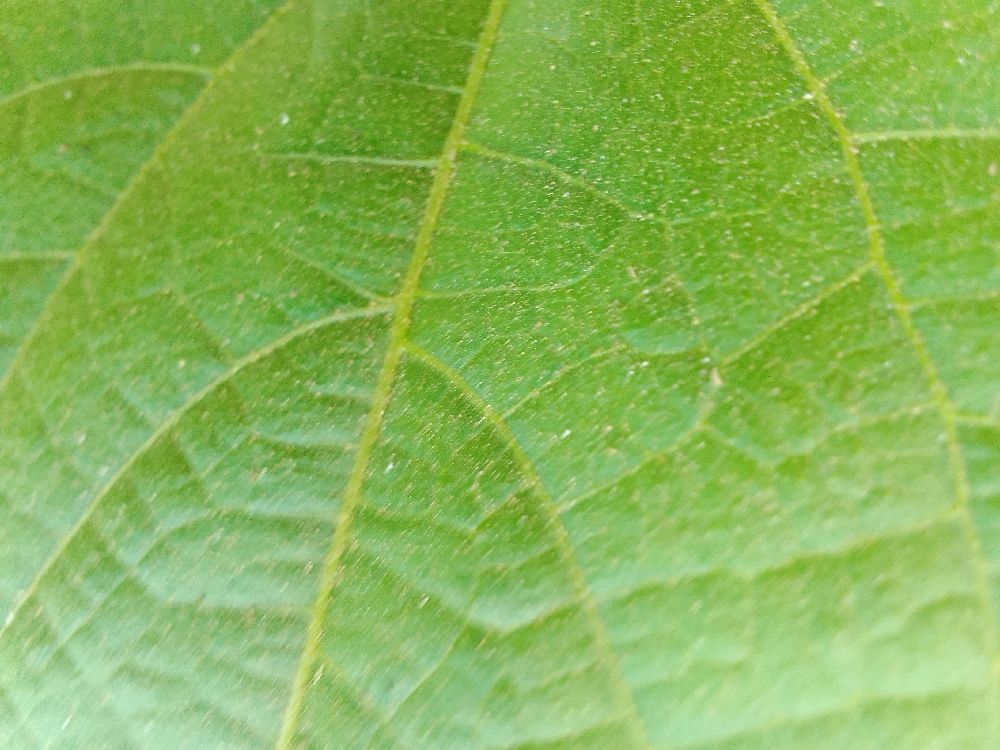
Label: healthy